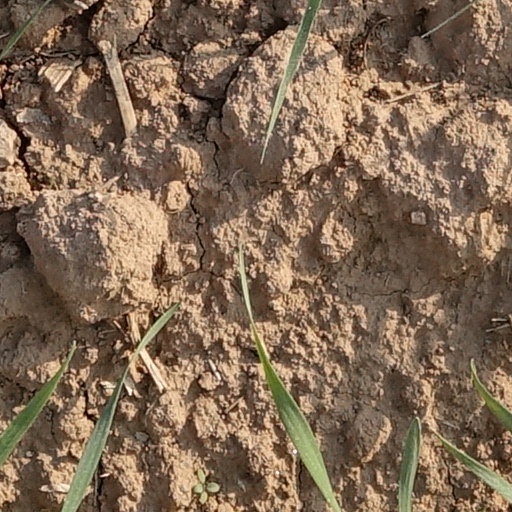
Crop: wheat